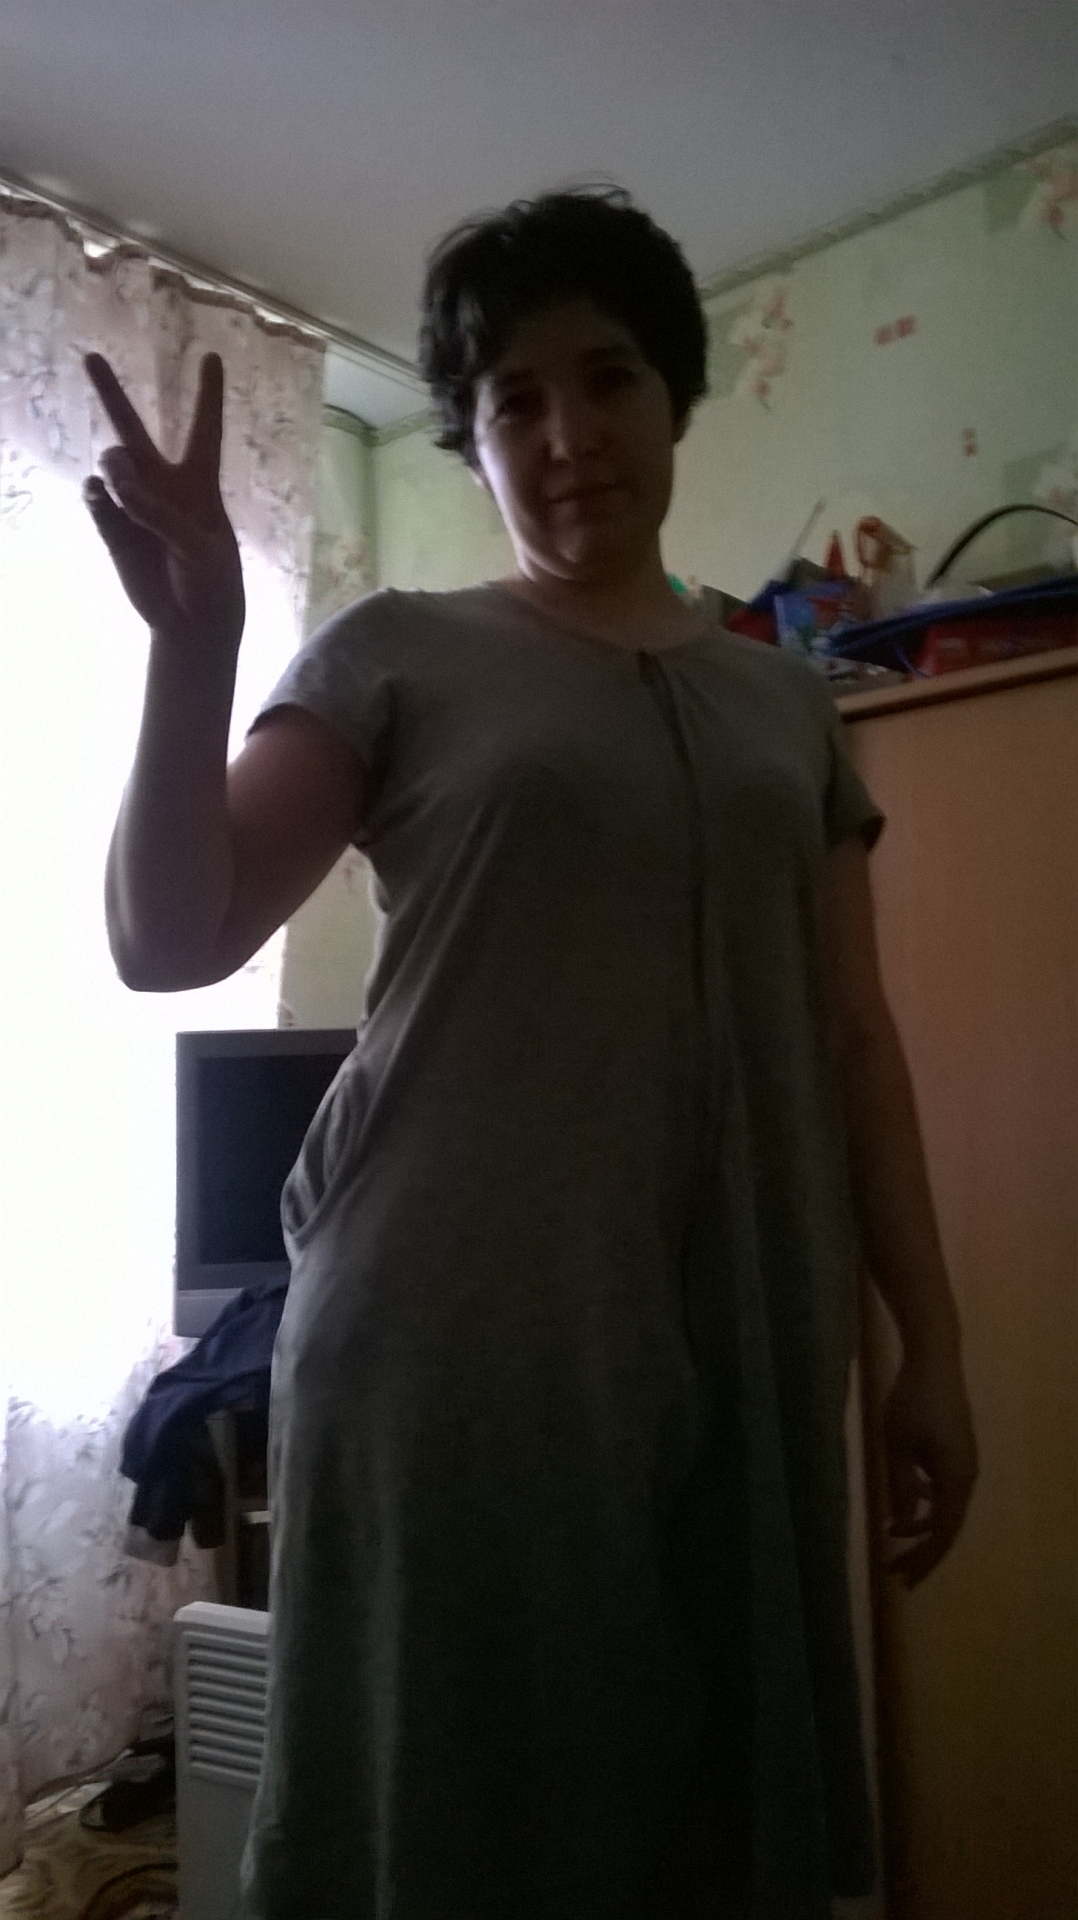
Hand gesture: peace